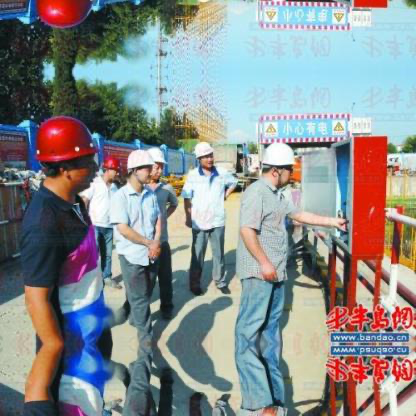
Objects in the image:
label: helmet
label: helmet
label: helmet
label: helmet
label: helmet
label: helmet
label: helmet